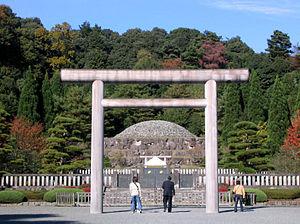
Le cimetière impérial Musashi est un ensemble de mausolées situé à Hachiōji dans la préfecture de Tokyo. Il contient les mausolées de l'empereur Taishō, de l'impératrice Teimei, de l'empereur Shōwa et de l'impératrice Kōjun. Les quatre mausolées sont respectivement, Tama no Misasagi, Tama no Higashi no Misasagi Musashino no Misasagi et Musashino no Higashi no Misasagi. L'approche en provenance du Kōshū Kaidō est bordée de zelkova et les mausolées sont plantés de cryptomeria.
L'empereur du Japon est le chef de l'État japonais de facto. Selon la Constitution promulguée en 1947 lors de l'occupation ayant suivi la Seconde Guerre mondiale, il a en réalité un rôle uniquement symbolique et détient sa fonction du peuple japonais.